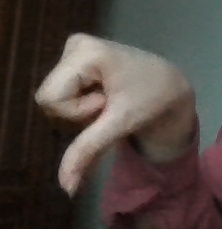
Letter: waw